Lê Minh Khuê

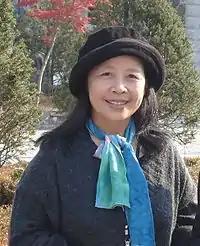
Lê Minh Khuê (2007)

Lê Minh Khuê (born 6 December 1949, in Tĩnh Gia, Thanh Hoá) is a Vietnamese writer. Her works have been translated into English and several other languages.